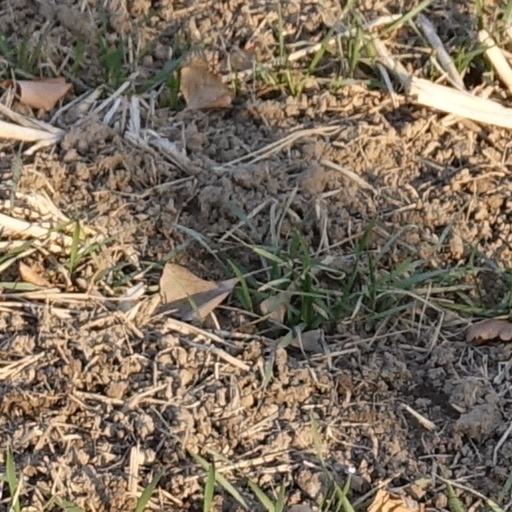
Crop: wheat